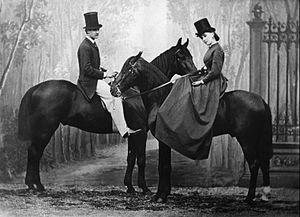
Sous le Second Empire, le prince Achille Murat (1847-1895), fils du prince Lucien Murat est épris de la courtisane Cora Pearl (1835-1886). Il lui aurait promis un acte de donation de deux cent mille francs pour le jour de son mariage.
Louis-Jean dit « John » Delton, est un officier, passionné d’équitation et de hippisme, devenu photographe hippique et fondateur d’une dynastie de photographes qui ont tous porté le nom de Jean Delton.
Cora Pearl est le pseudonyme d'Emma Élizabeth Crouch, née à Londres en 1835 et morte à Paris dans le 16ᵉ arrondissement, le 8 juillet 1886. Célèbre demi-mondaine, elle a séduit la plus haute aristocratie au cours de la période du Second Empire, notamment le prince Napoléon et le duc de Morny.